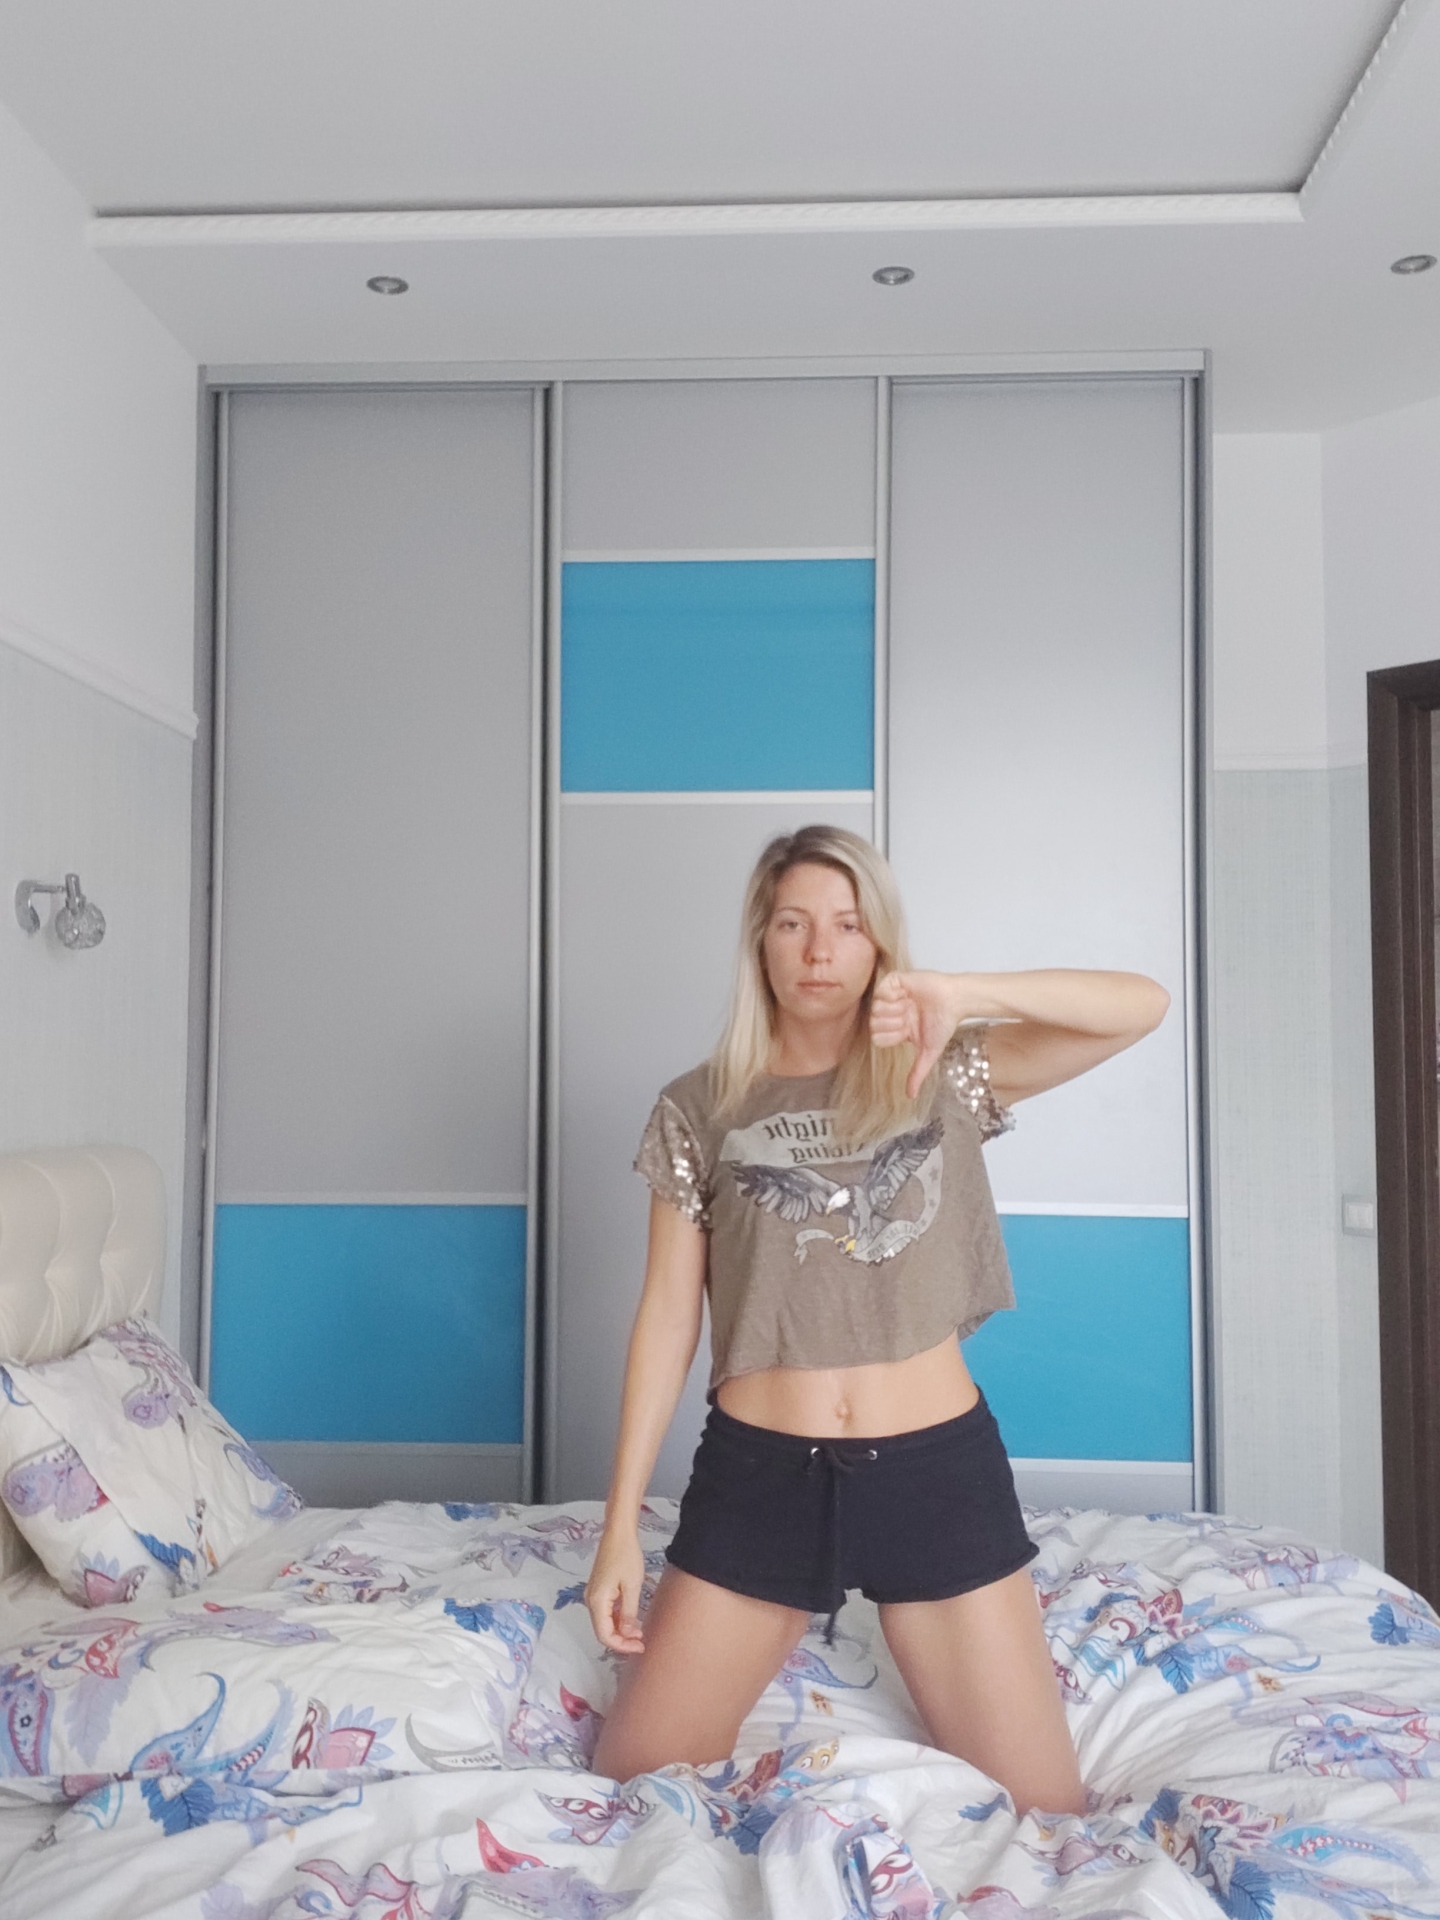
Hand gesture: dislike